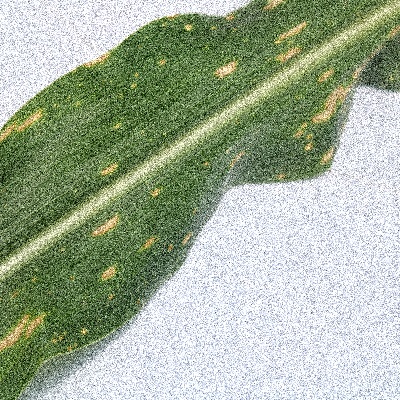
Label: Corn_(Maize)___Leaf_Spot